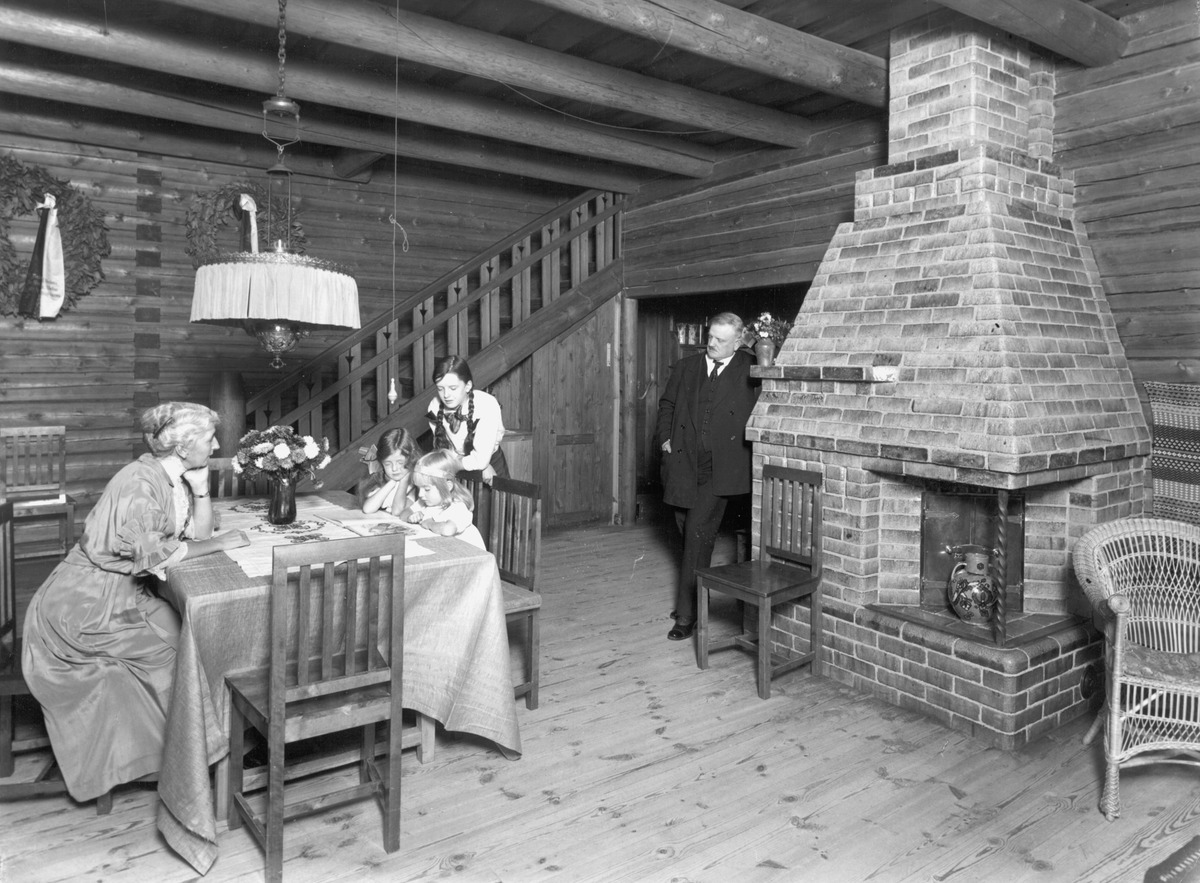
Jean Sibelius, puoliso Aino ja tyttäret Heidi, Margareta ja Katarina ruokasalissa
sisällön kuvaus: Jean Sibelius, puoliso Aino ja tyttäret Heidi, Margareta ja Katarina ruokasalissa. mustavalkoinen
Kuvaaja: Sundström, Eric, valokuvaaja
Ajankohta: kuvausaika 1915
Paikka: Suomi, Uusimaa, Järvenpää, Ainola
Aiheet: Sibelius, Aino, Sibelius, Heidi, Sibelius, Jean, Sibelius, Katarina, Sibelius, Margareta, säveltäjät, perhe, taiteilijakodit, sisustus, tulisijat, takat, ruokailutilat